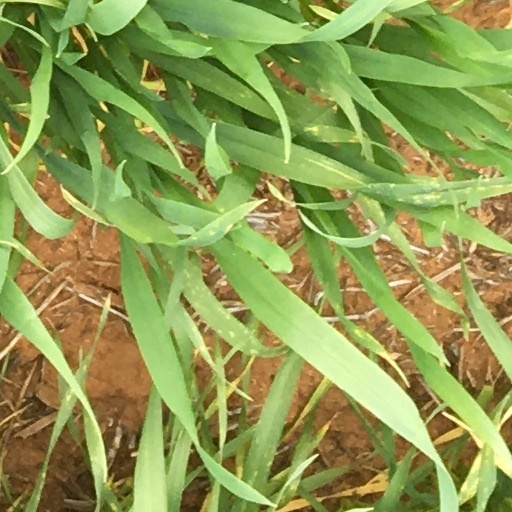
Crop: wheat